Svein Rosseland

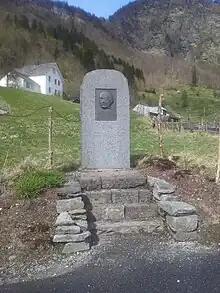
A bust at Steindalsfossen, Norway

In 1957 he was decorated Commander of the Royal Norwegian Order of St. Olav. The minor planet 1646 Rosseland and the lunar crater "Rosseland" are named after him, as is the Rosseland mean opacity. The Institute of Theoretical Astrophysics at the University of Oslo is housed in "Svein Rosseland's House". In honor of the 100th anniversary of his birth, the Svein Rosseland Centenary Symposium was held at the Norwegian Academy of Science and Letters in Oslo during June 1994. A bust of him was also erected at Steinsdalsfossen near his home in Norheimsund.